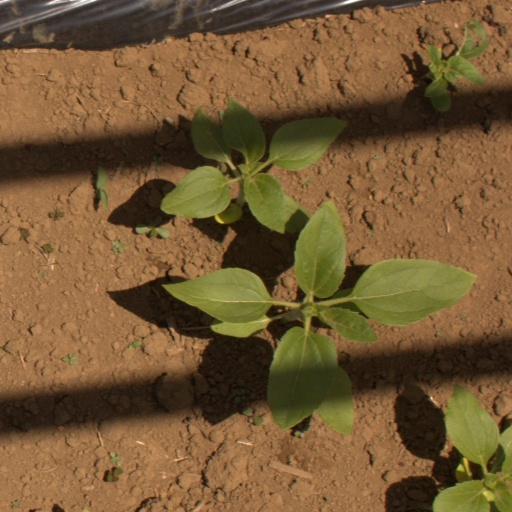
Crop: Jerusalem artichoke